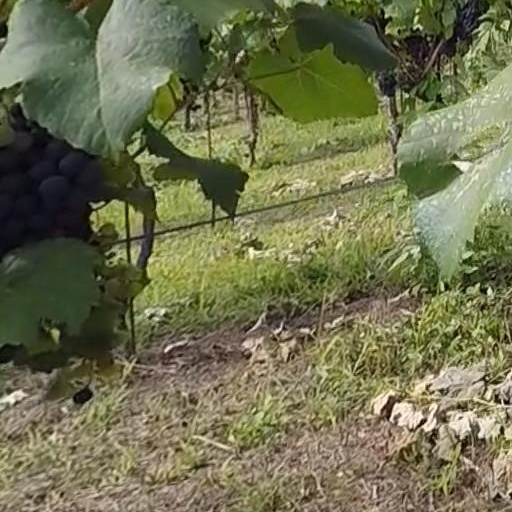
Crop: grape